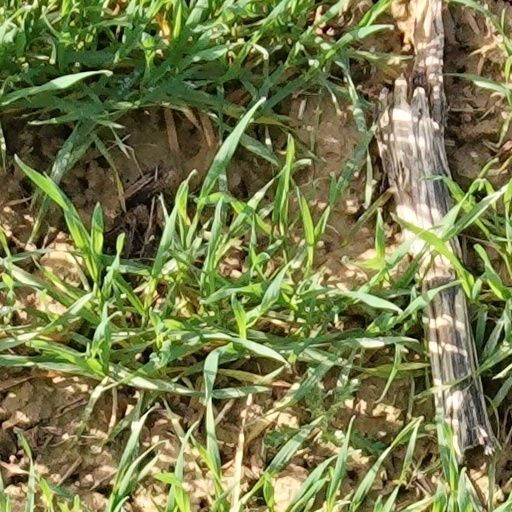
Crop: wheat